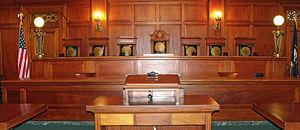
Le Kentucky /kɑ̃n̪.ty.ki/ ou /kɛn̪.tə.ki/ est un État des États-Unis, à la limite du Midwest et du Sud profond. Il est bordé au nord par l'Illinois, l'Indiana et l'Ohio, à l'est par la Virginie-Occidentale et la Virginie, au sud par le Tennessee et à l'ouest par le Missouri.